It Came from Kuchar

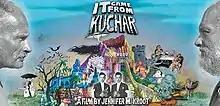
Theatrical release poster

It Came from Kuchar is a 2009 documentary film about twin underground filmmakers George Kuchar and Mike Kuchar directed by Jennifer Kroot (a former student of George Kuchar at the San Francisco Art Institute) and produced by Tigerlily Films LLC. The film includes commentary by John Waters, Christopher Coppola, Wayne Wang, B. Ruby Rich, Atom Egoyan, Guy Maddin, Bill Griffith, and Buck Henry.